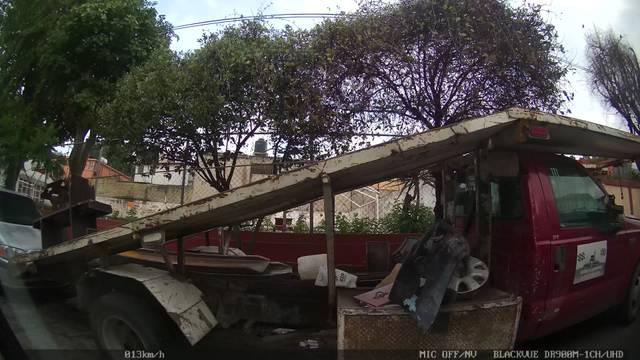
Region: Mexico
Coordinates: 19.55, -99.22